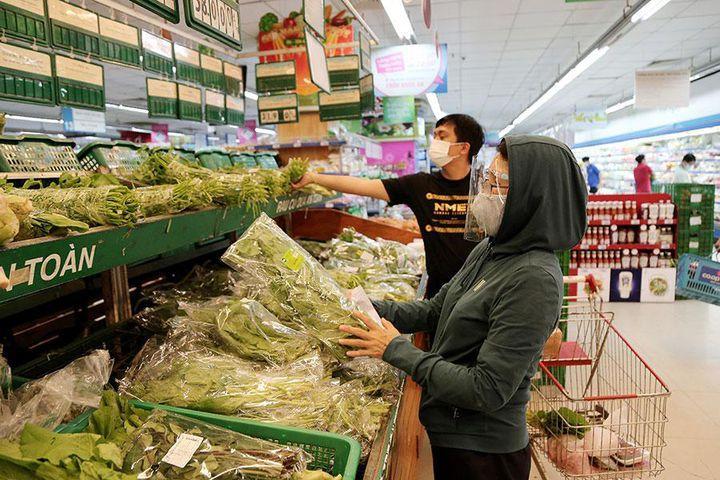
bên cạnh quầy bán rau có một người đàn ông và một người phụ nữ